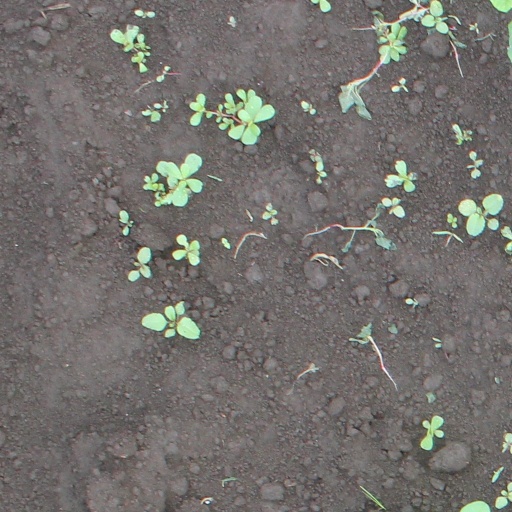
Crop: soybean